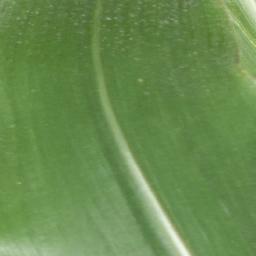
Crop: corn
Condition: (maize)_healthy